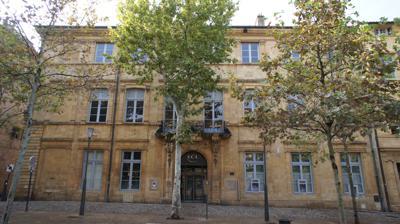
Building: Hôtel de Forbin
Country: France
Year built: 1656
Hôtel particulier in Aix-en-Provence, France Hôtel de Forbin General information Type Hôtel particulier Address 20, Cours Mirabeau Town or city Aix-en-Provence Country France Completed 1656 Design and construction Architect(s) Pierre Pavillon The Hôtel de Forbin is a listed hôtel particulier in Aix-en-Provence . Location It is located at 20, Cours Mirabeau in Aix-en-Provence . History It was designed by architect Pierre Pavillon (1612-1670) in 1656. It was built for César de Milan , who served as a legal advisor to the Parlement of Aix-en-Provence . In 1672, it went to the Forbin family thanks to a marriage. Pauline Bonaparte (1780–1825) was a visitor in 1807, as was Joseph Fouché (1759-1820) in 1810. It now houses the LCL S.A. bank. Heritage significance It has been listed as a monument historique since 5 November 1990. References Wikimedia Commons has media related to Hôtel de Forbin (Aix-en-Provence) .